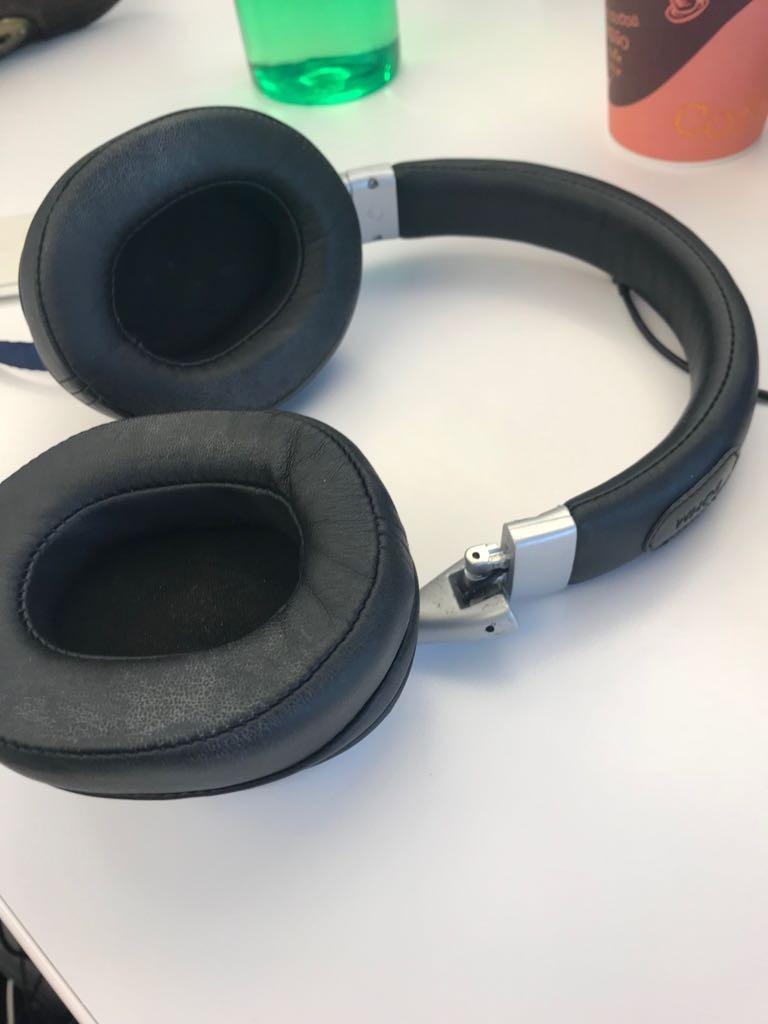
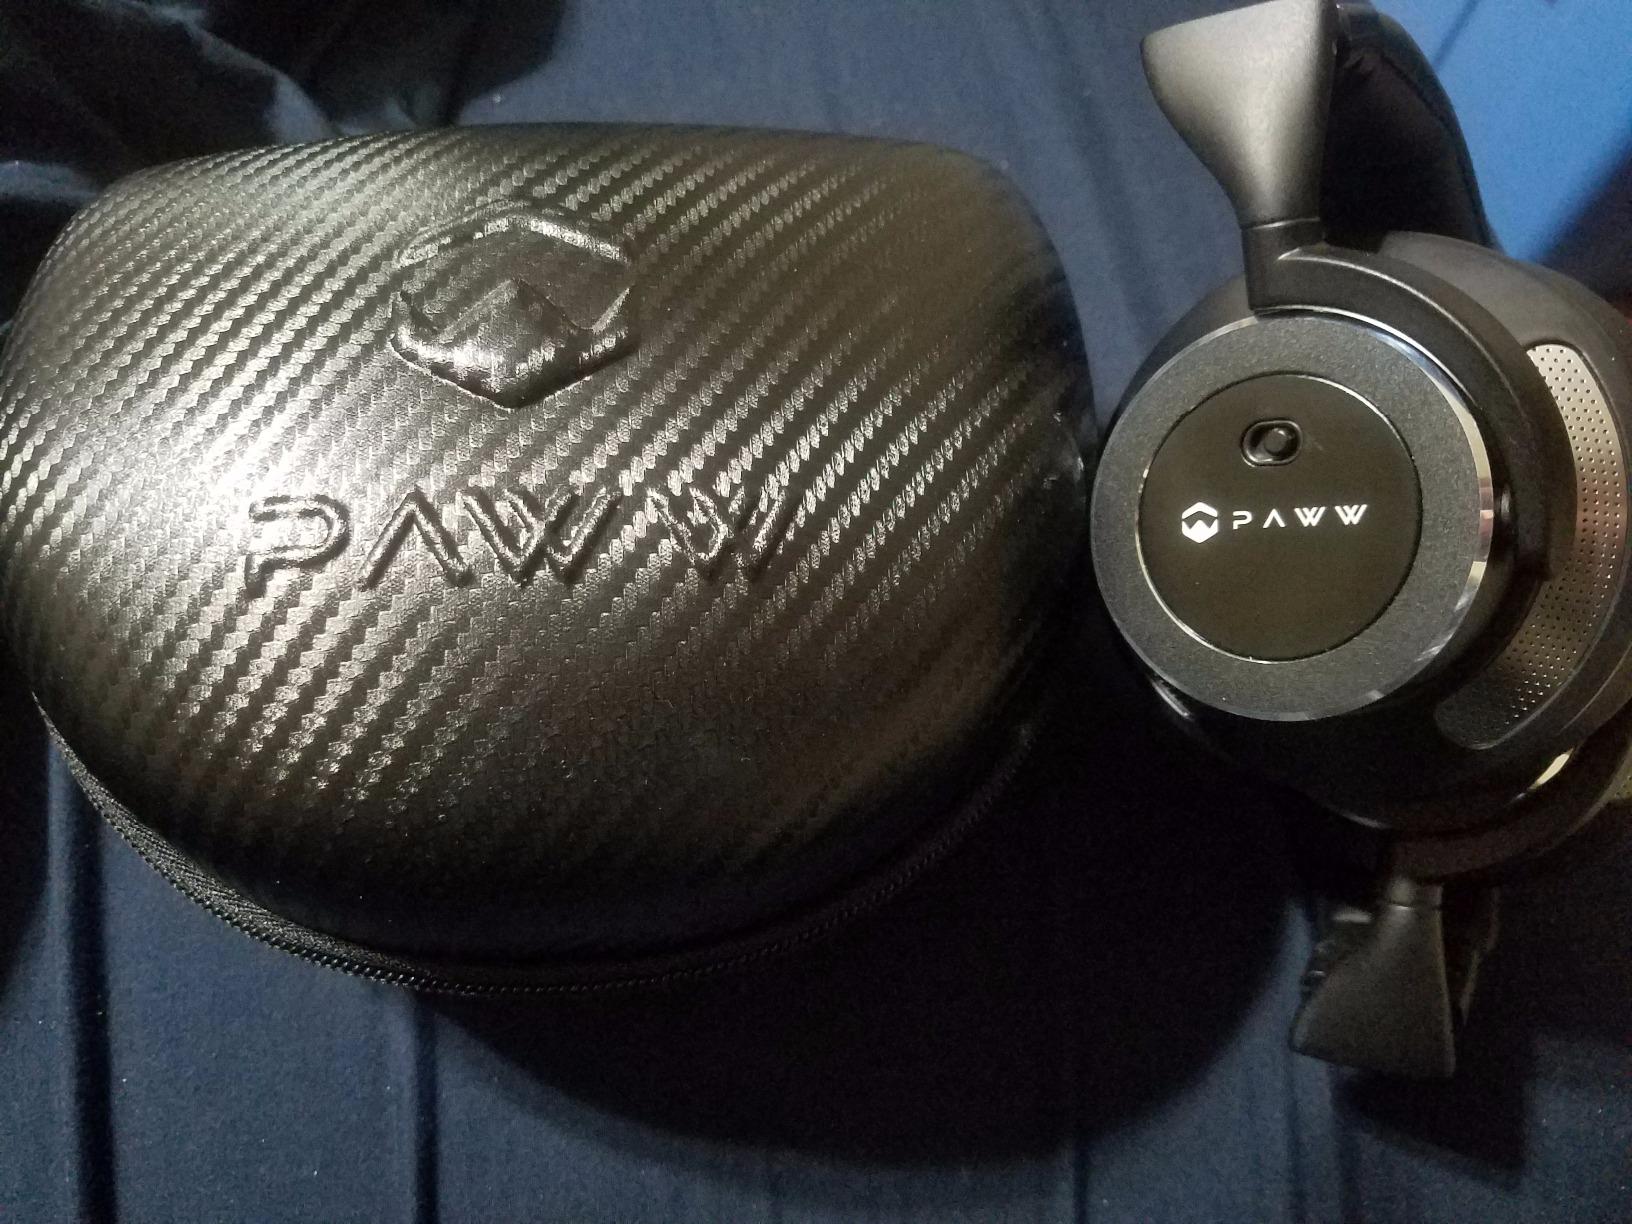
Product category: headphones
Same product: no